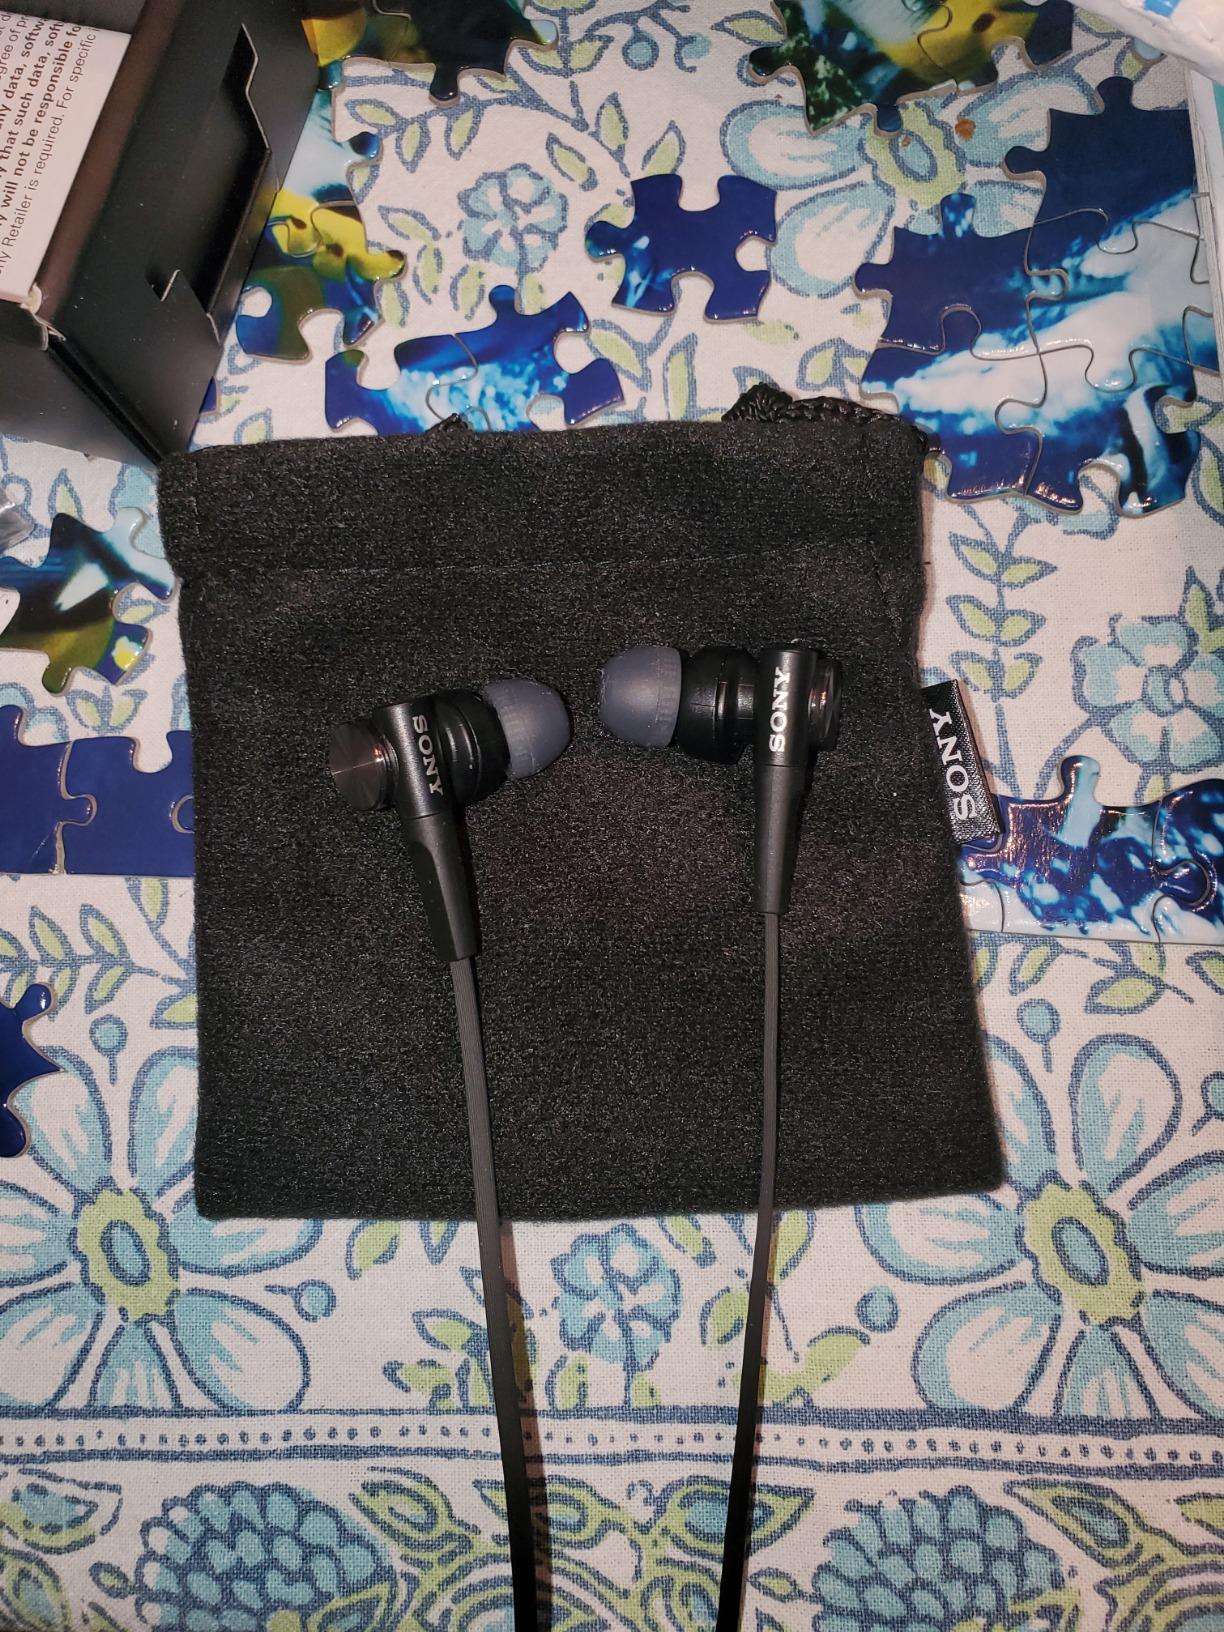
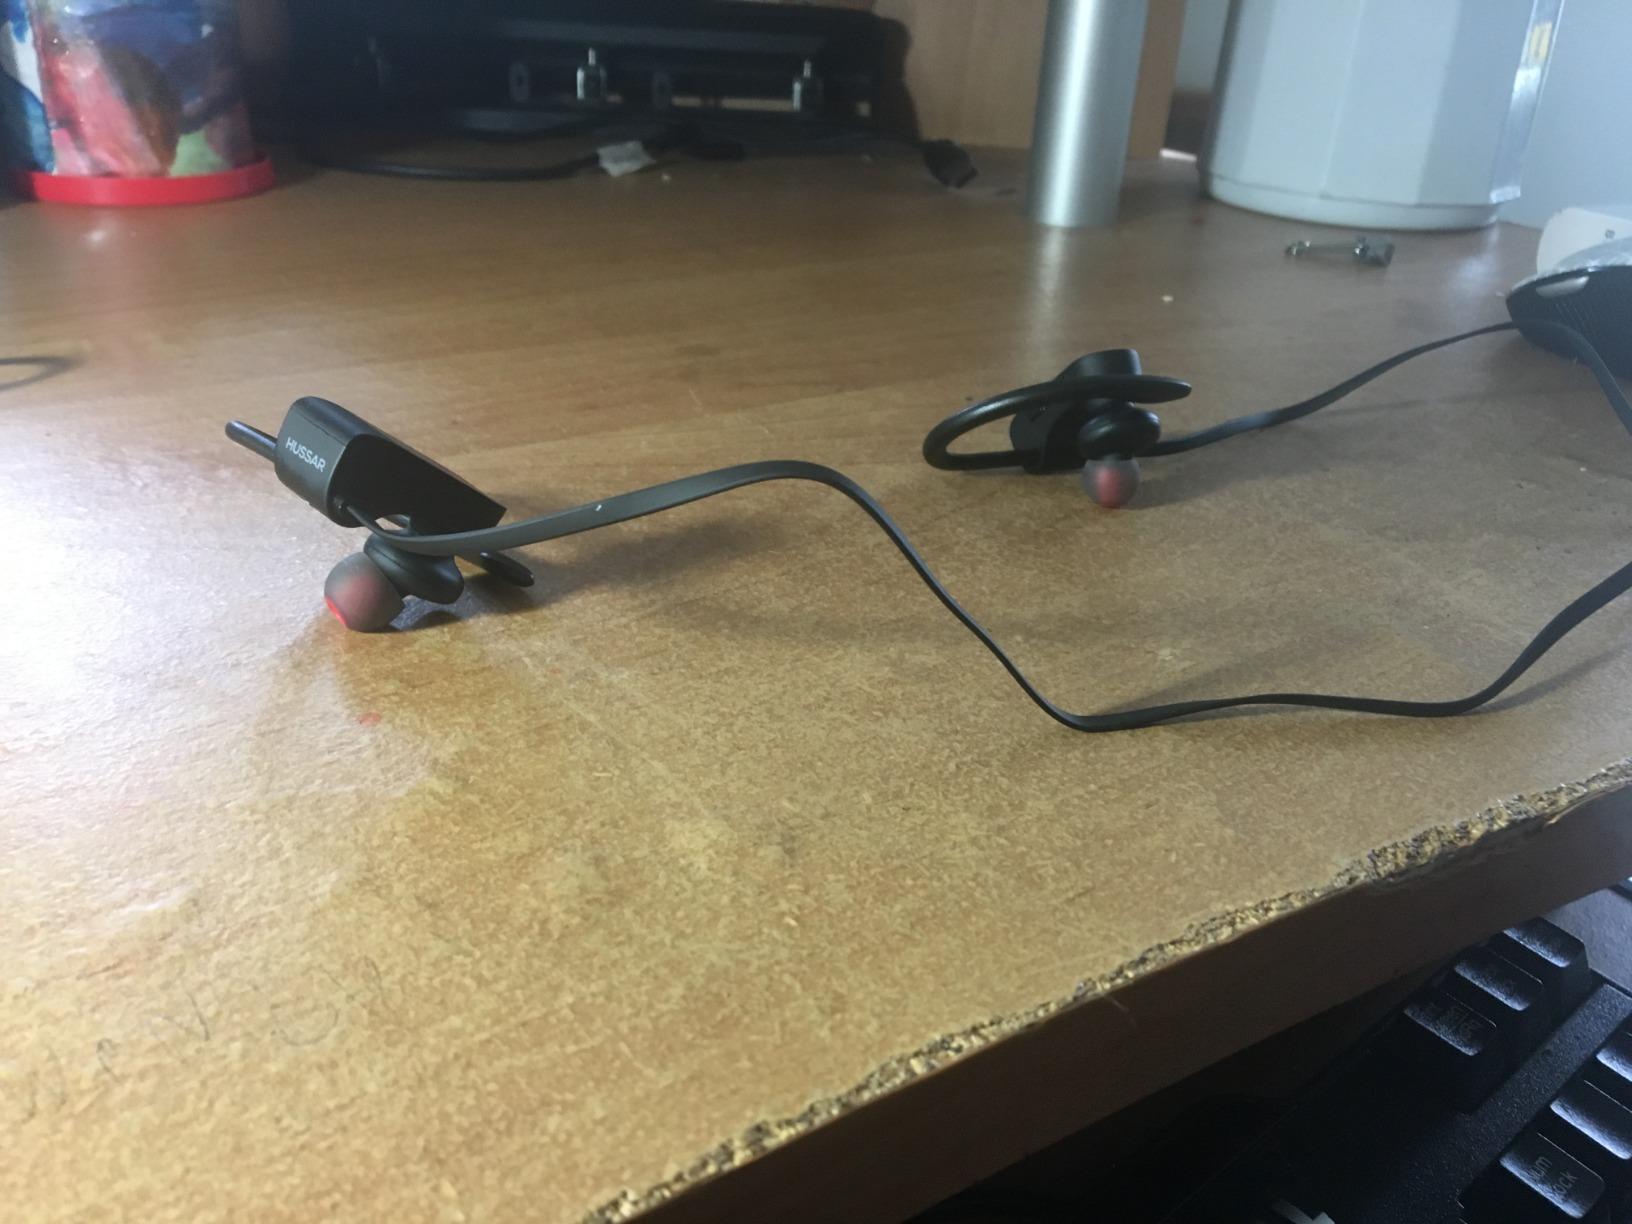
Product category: headphones
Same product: no